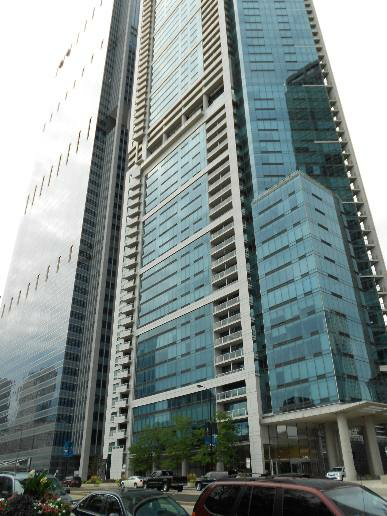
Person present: No